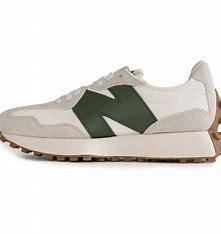
Brand: New
Model: Balance New Balance 327 Marathon